Liu Kun (Jin dynasty)

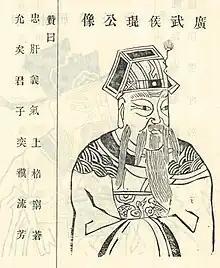

Liu Kun (271 – 22 June 318), courtesy name Yueshi, was a Chinese military general and poet of the Jin dynasty. An esteemed writer during the early years of his career, he was also known for his time as the Inspector of Bingzhou, during which he spearheaded Jin's efforts in fighting back against the Han-Zhao dynasty. Despite his determination and active role in the war against Han, he lacked the sufficient military and administrative skills to quash the growing Han threat, suffering repeated defeats and having to heavily rely on his alliance with the Tuoba-Xianbei. He was eventually driven out from Bingzhou following a decisive defeat to Shi Le in 316 and fled to Youzhou, where he allied with the chieftain, Duan Pidi. After Pidi suspected him of betrayal, he was arrested and executed via strangulation in 318.